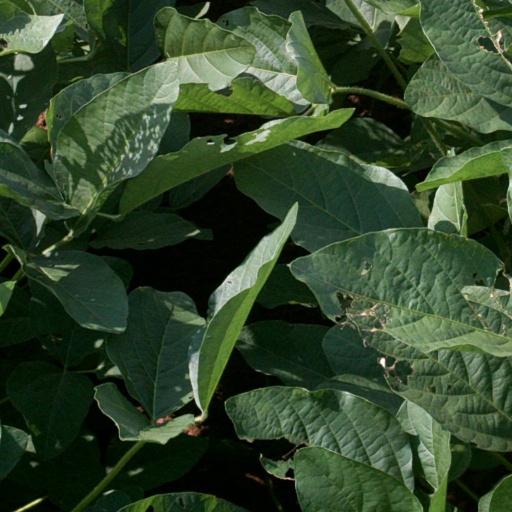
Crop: soybean